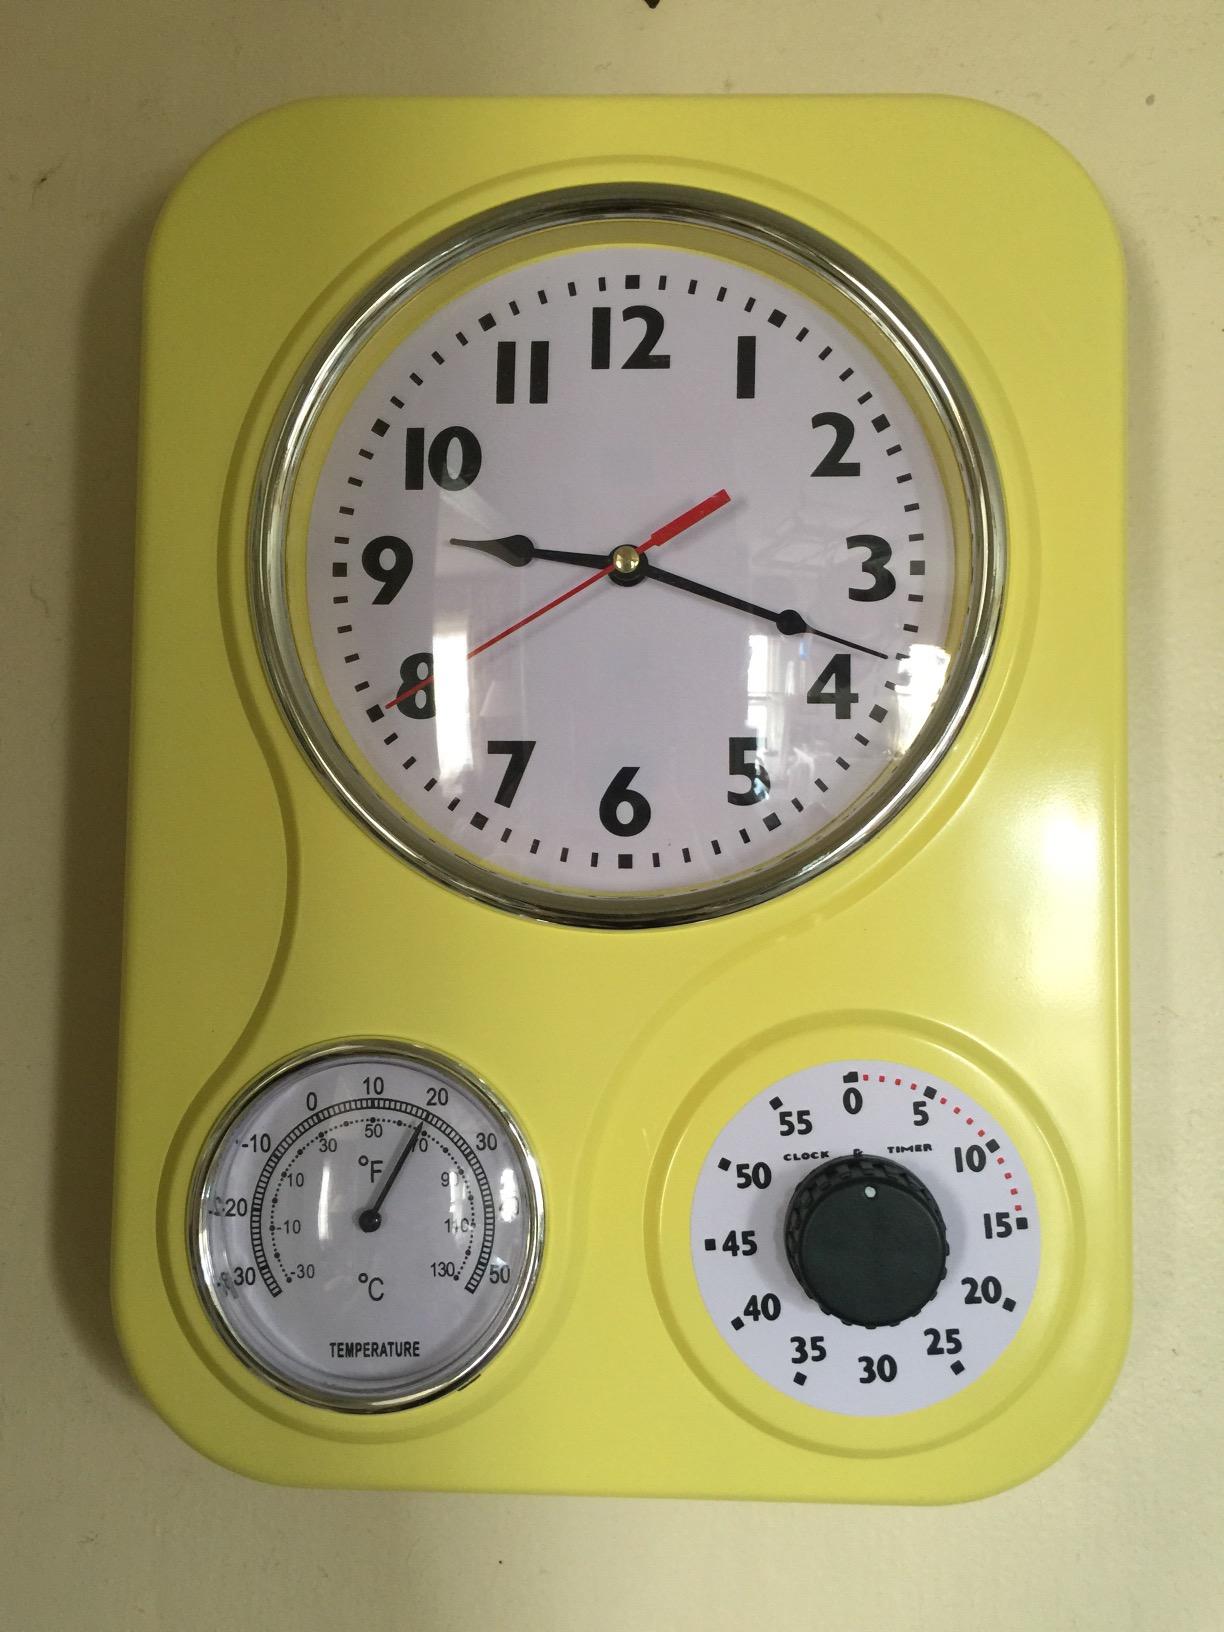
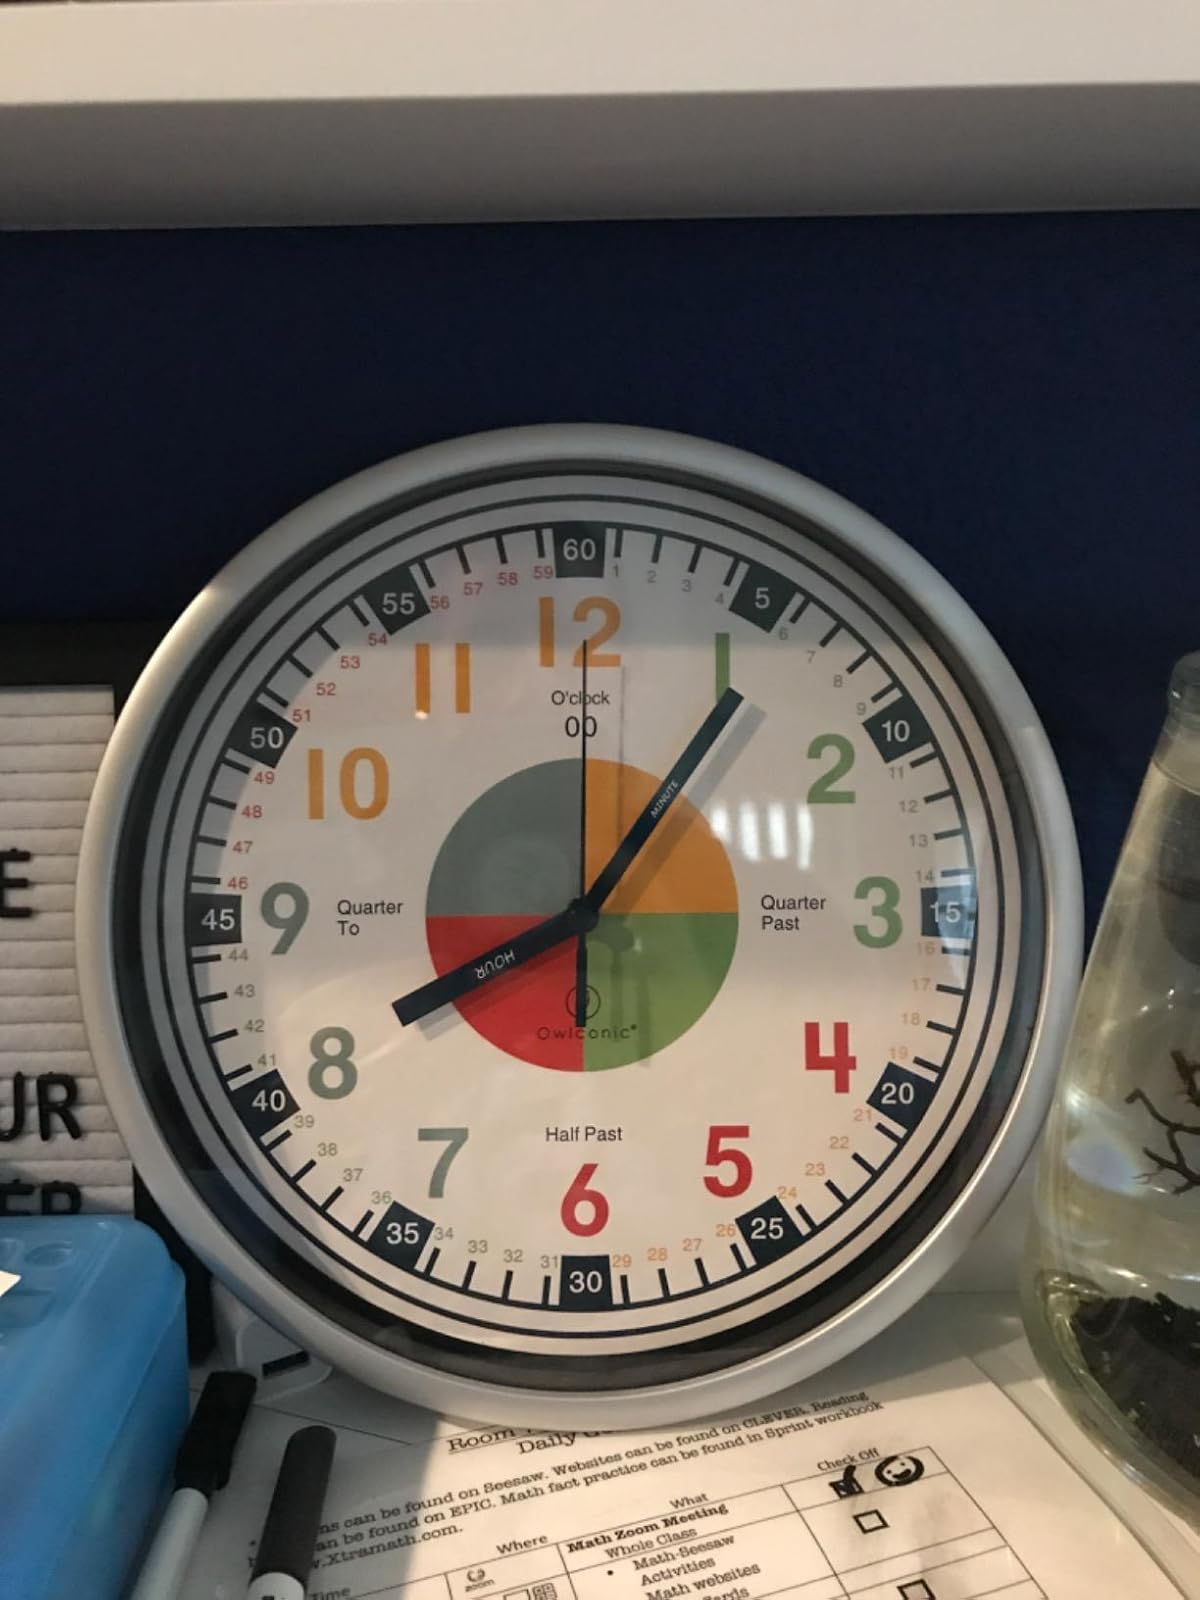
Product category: clock
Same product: no